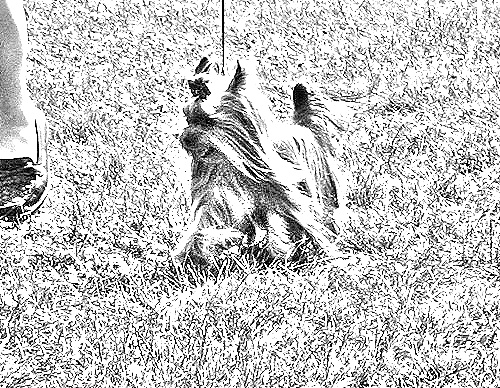
Portrait style: Sketch Portrait